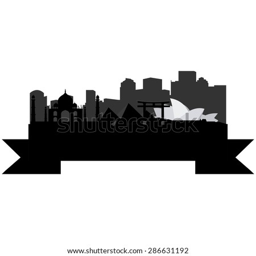
isolated silhouette of a skyline of cities around the world and its monuments